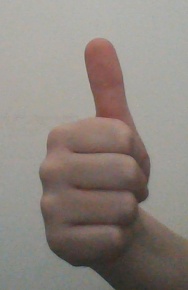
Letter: aleff